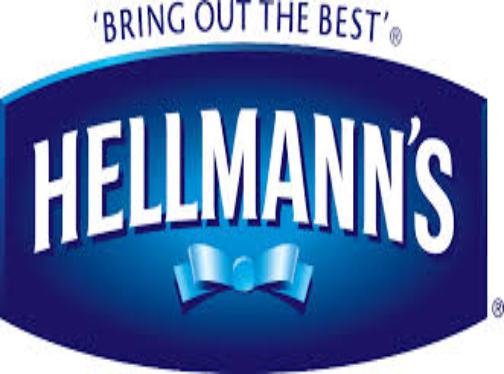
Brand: Hellmann's
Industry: Food